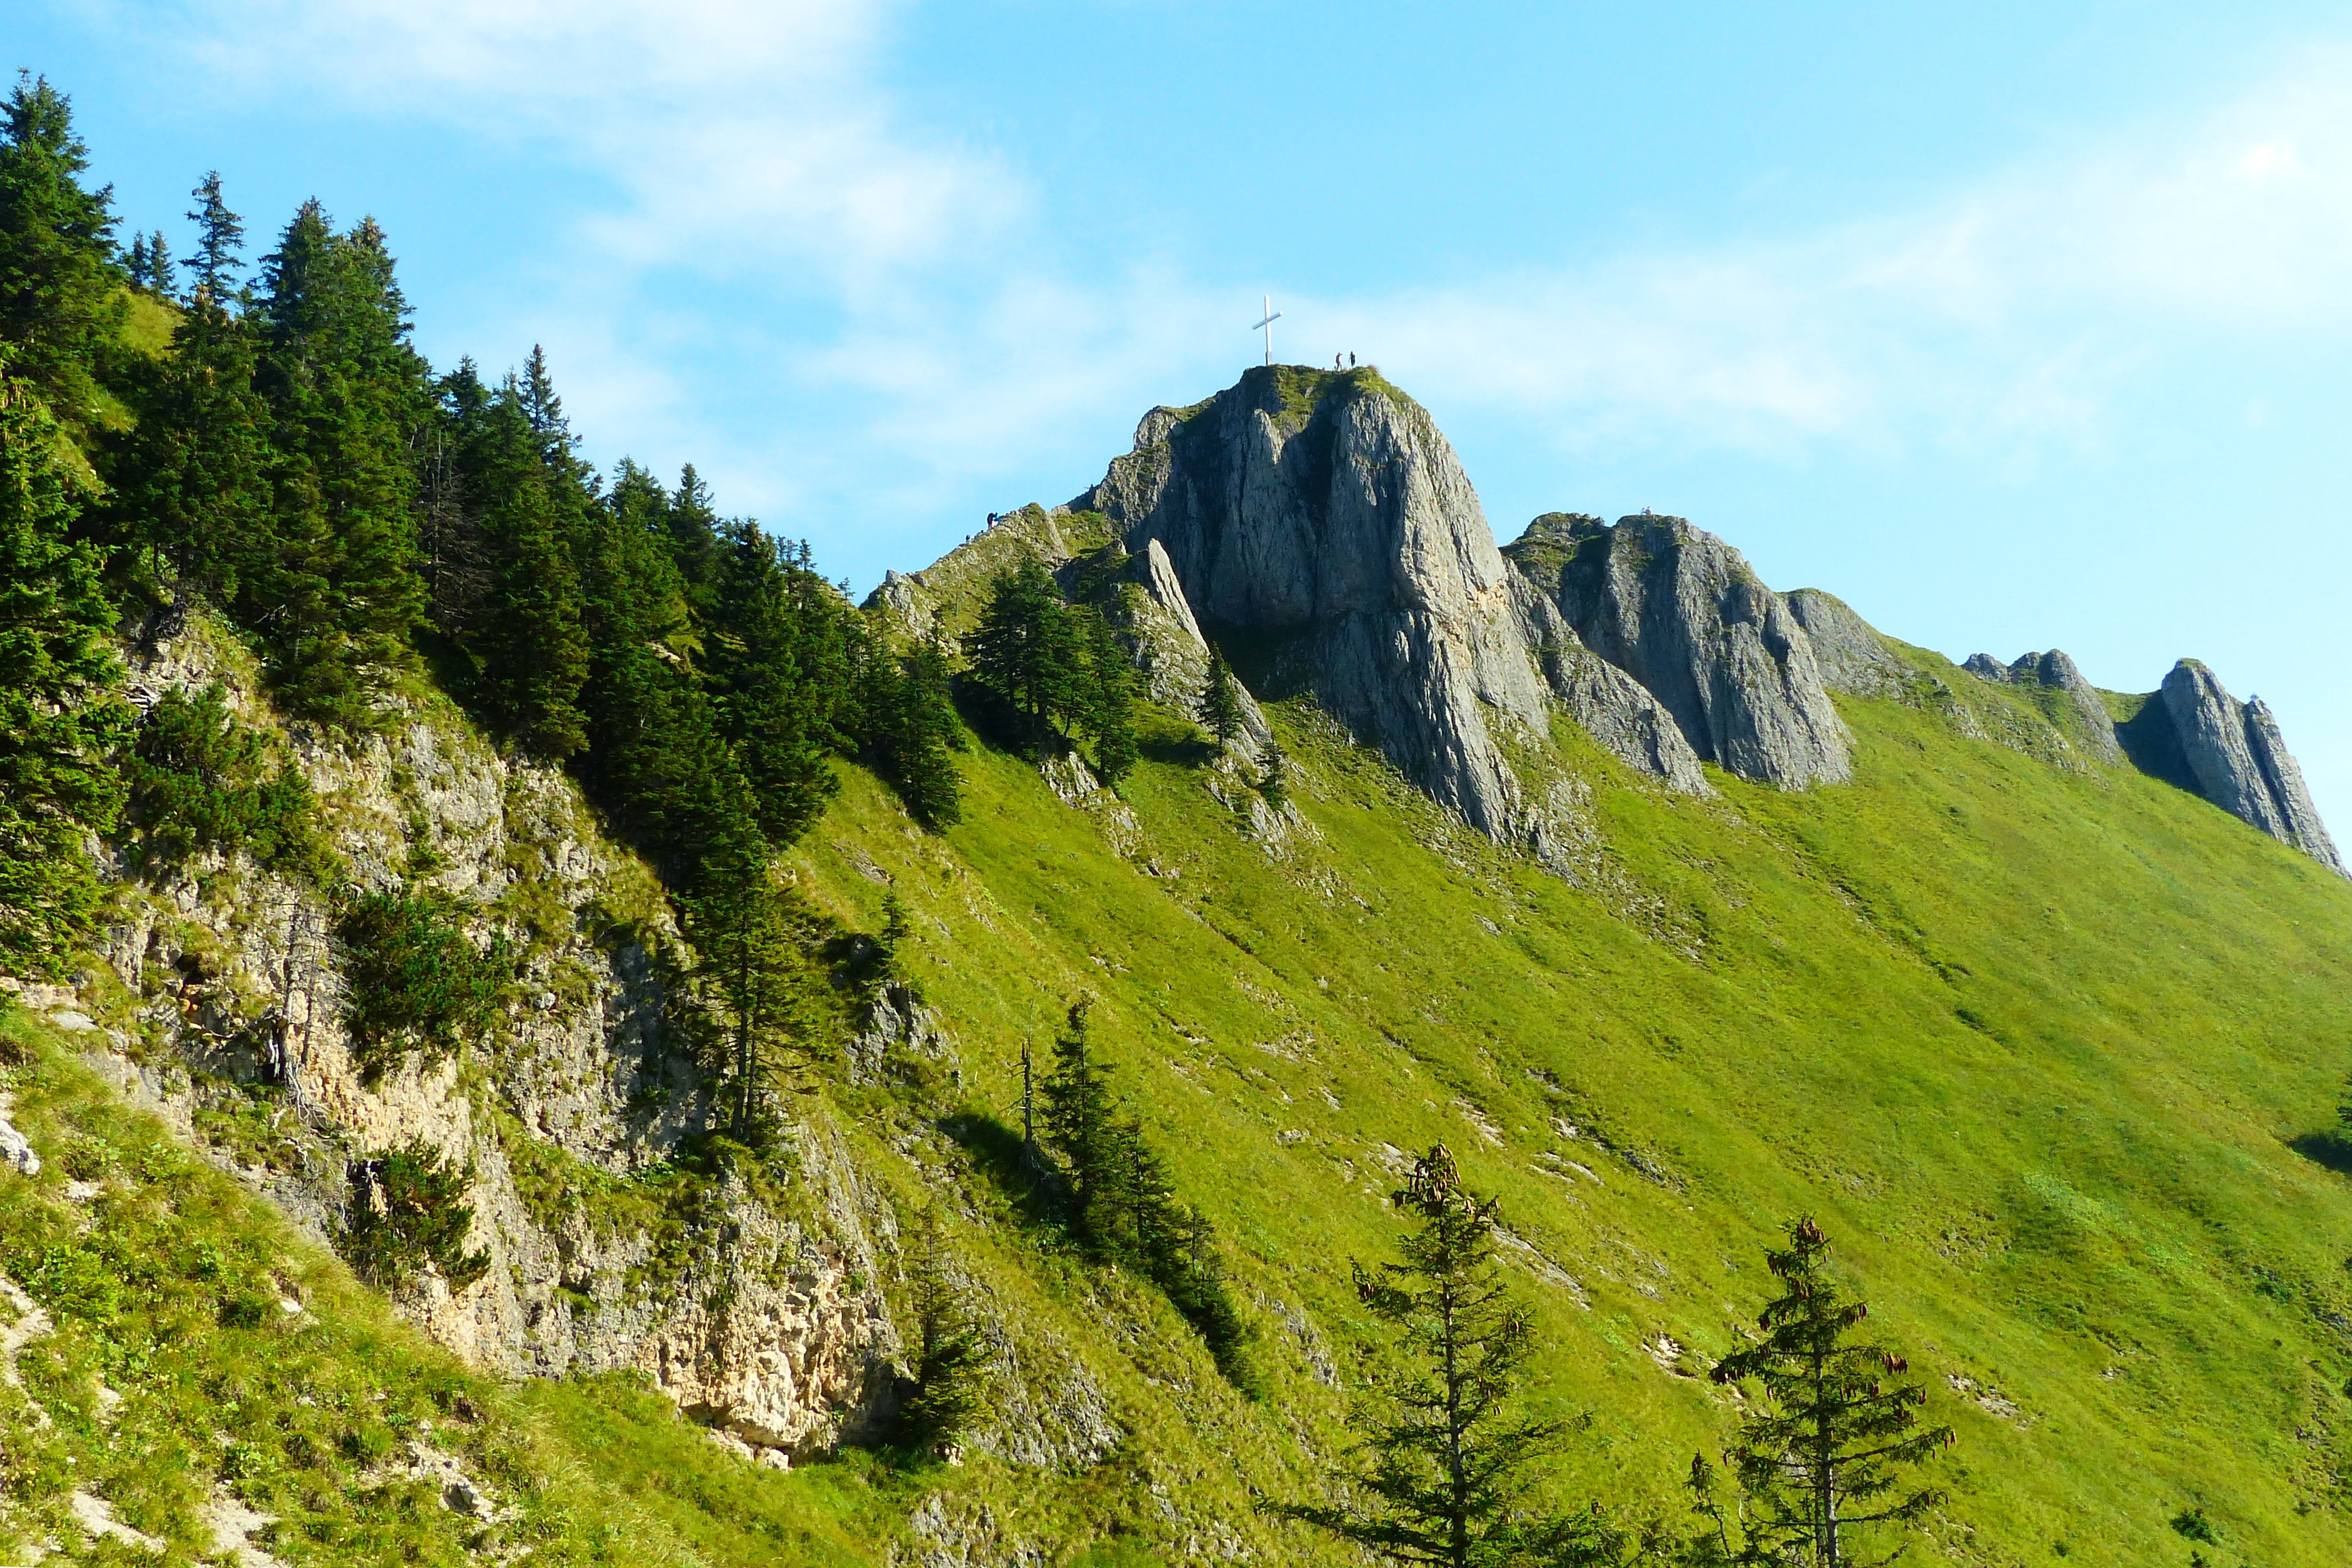
landscape, tree, wilderness, walking, mountain, plant, hiking, trail, meadow, hill, adventure, valley, mountain range, alpine, climbing, terrain, ridge, climb, mountains, alps, backpacking, plateau, fell, ecosystem, landform, f ssen, allg u, mountain pass, schwangau, south side, mountain meadow, branderschrofen, 1880 m, tegelberg, allg u alps, geographical feature, mountainous landforms